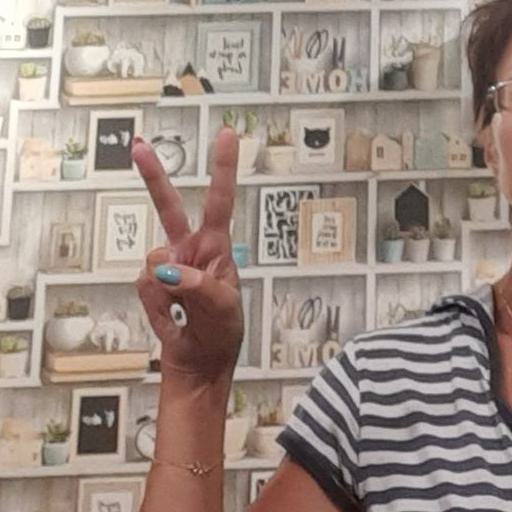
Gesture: peace